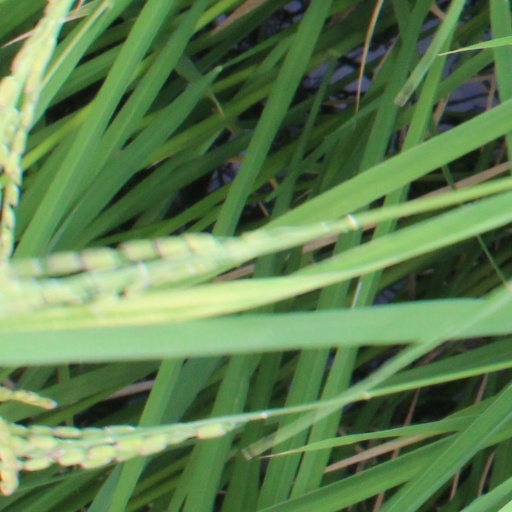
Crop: rice